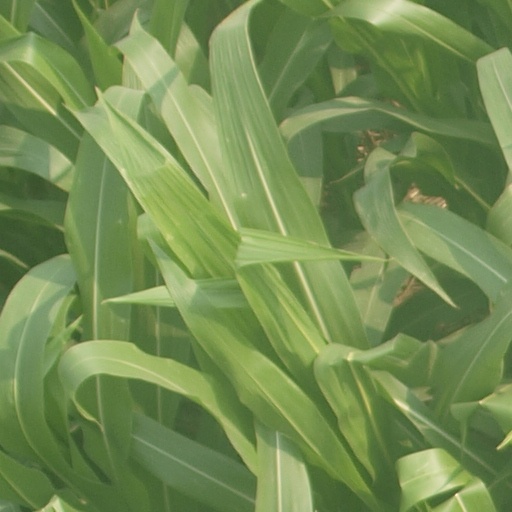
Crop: maize; corn